Burgundy

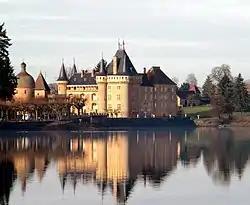
Château de La Clayette

The climate of this region is essentially oceanic (Cfb in Köppen classification), with a continental influence (sometimes called a "half-continental climate").